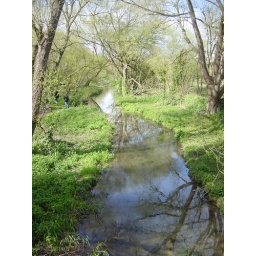
Stream by Brook Meadow. Taken from bridge between car park and Brook Meadow, looking north